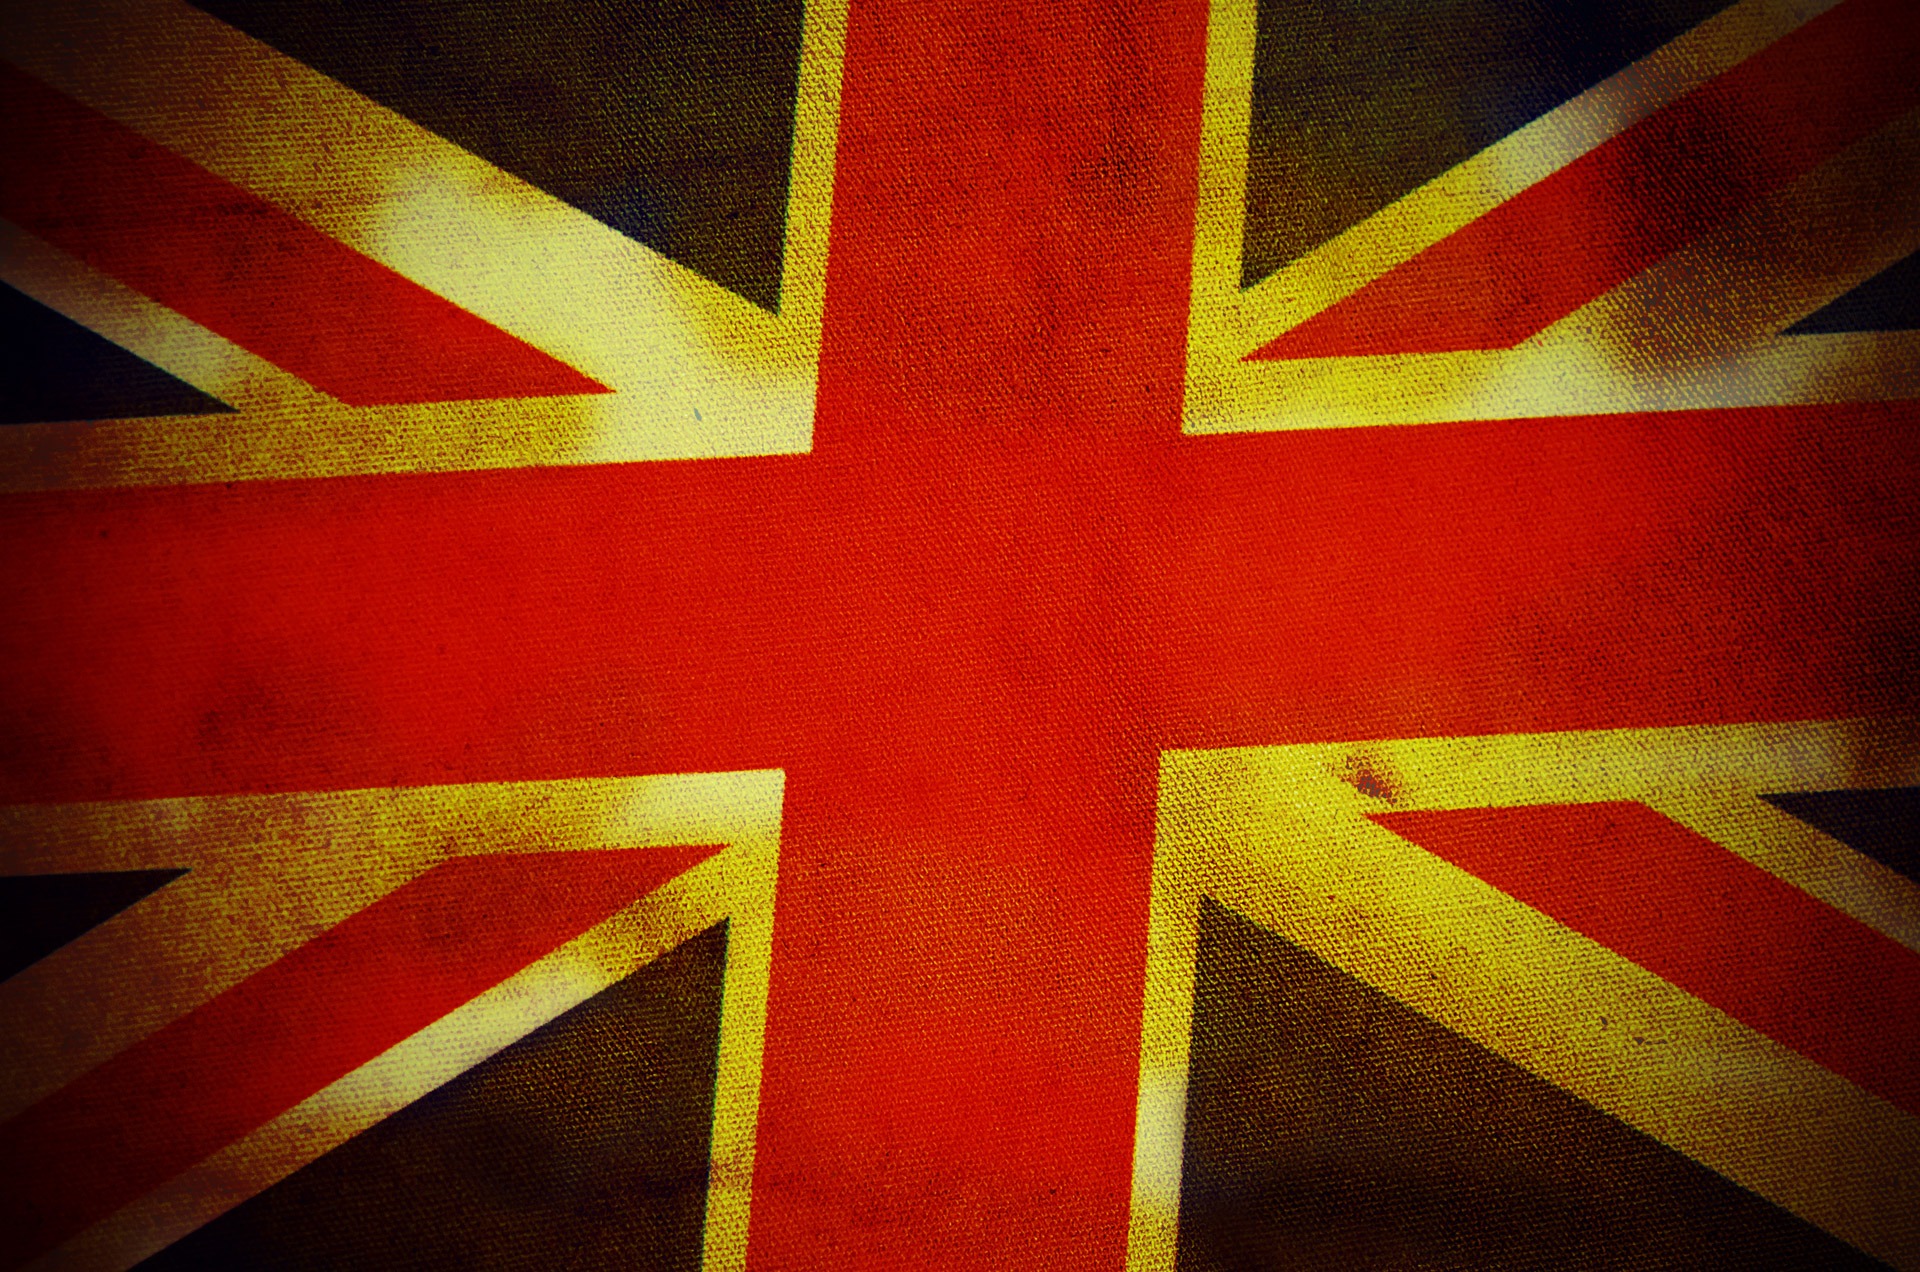
abstract, texture, number, old, country, rust, line, red, symbol, color, flag, blue, freedom, yellow, circle, painting, geography, ethnic, patriotism, england, national, art, patriot, background, design, triangle, stripes, rusty, symmetry, nation, shape, patriotic, aged, united kingdom, modern art